Charbonnat

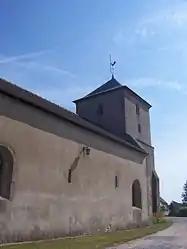
The church in Charbonnat

Charbonnat is a commune in the Saône-et-Loire department in the region of Bourgogne-Franche-Comté in eastern France.